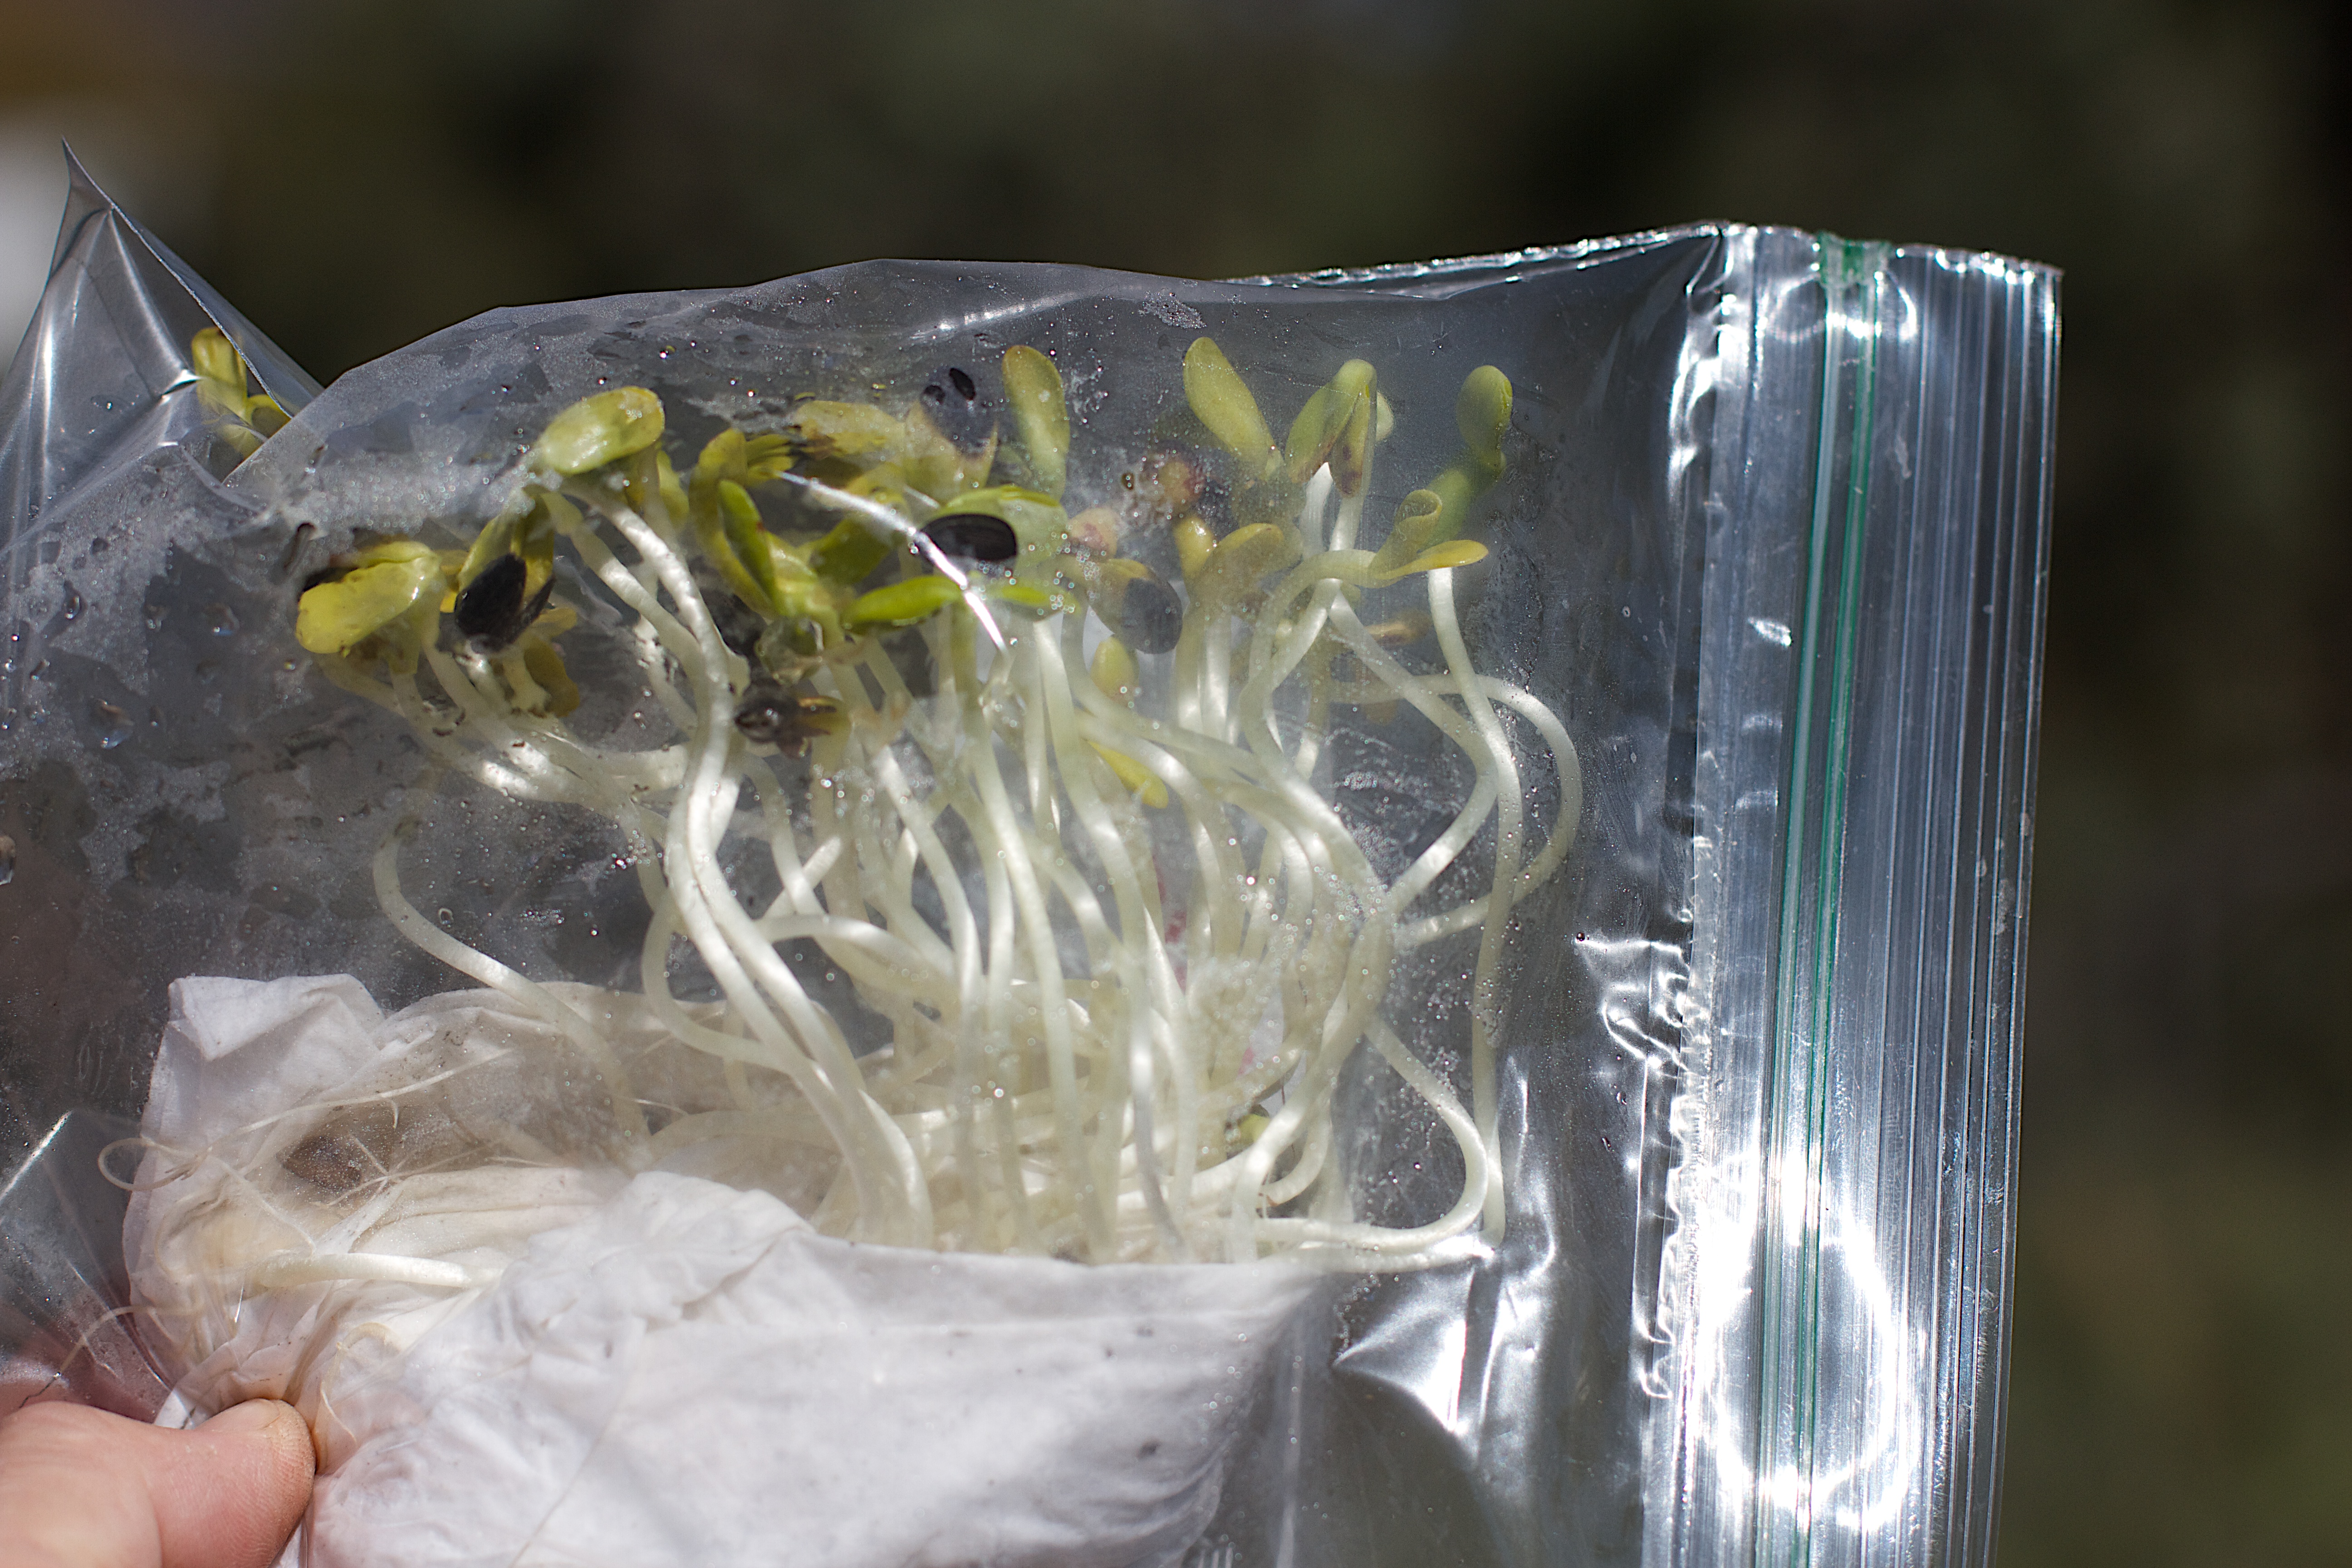
biology, fish, seeditforward, 2015365